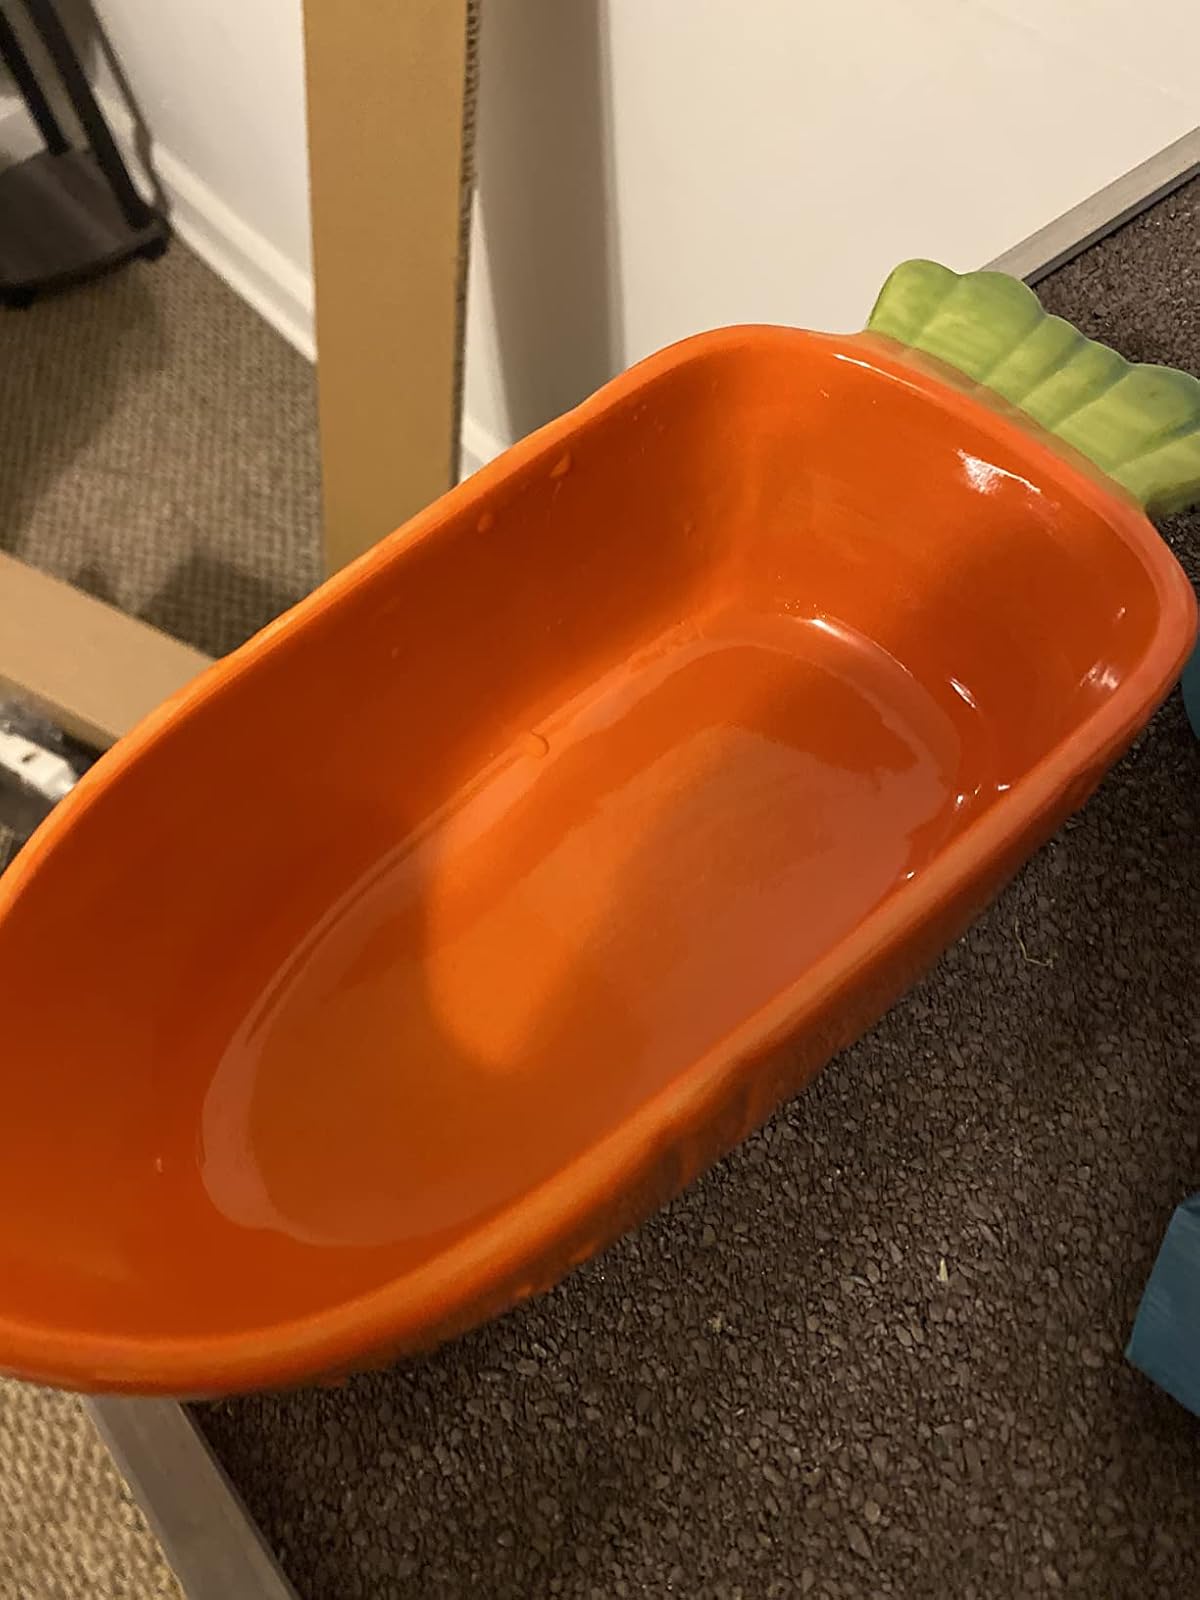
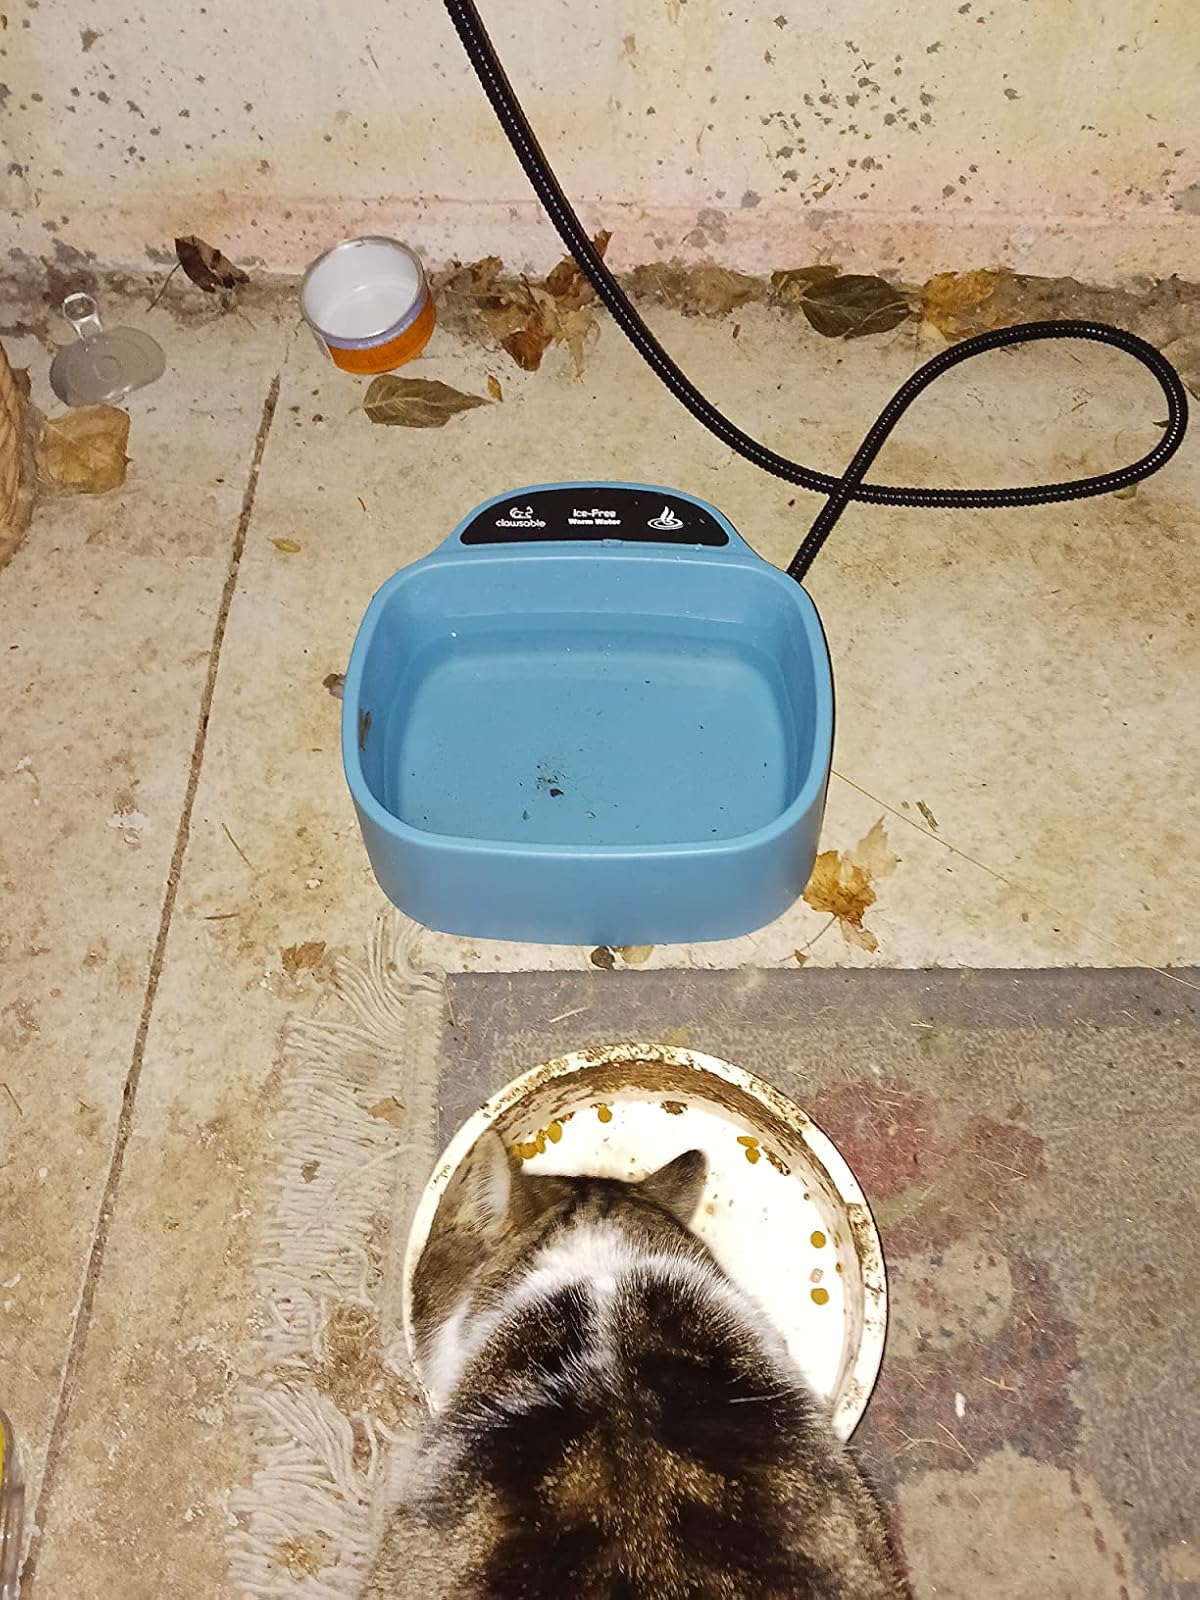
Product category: items_bowl
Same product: no